Sancedo

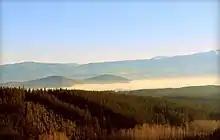
view from Sancedo

Sancedo is a village and municipality located in the region of El Bierzo (province of León, Castile and León, Spain) . According to the 2004 census (INE), the municipality had a population of 554 inhabitants.